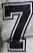
Number: 7